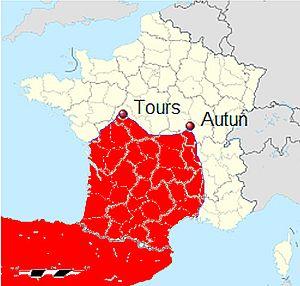
Située sur un isthme entre la mer Méditerranée et l'océan Atlantique, s'étalant des Alpes aux Pyrénées et au Massif central ; l'Occitanie est à la fois un pays ouvert et de passage mais aussi un pays montagnard, véritable conservatoire de groupes humains et de traditions remontant parfois à des temps préhistoriques et protohistoriques pré-indo-européens. L'espace occitan a souvent été en opposition avec l'espace français, du fait d'un peuplement différent ou de conditions politiques contraires. Sans avoir jamais bénéficié d'aucune structure d'État souverain, ce pays présente des caractéristiques sociales propres donnant une orientation particulière aux mouvements historiques qui le traversent. Son histoire est celle d’une frange septentrionale de l’Europe du Sud qui au fur et à mesure du renforcement de l'État français s'est trouvée liée à un centre d’Europe du Nord.